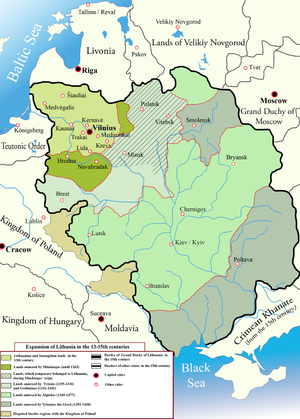
Storfyrstendømmet Litauen / Historie / Territorial ekspansion
Storfyrstendømmet Litauens ekspansion fra 1200-tallet til 1400-tallet
Storfyrstendømmet Litauen var en østeuropæisk stat fra 1200-tallet til 1795. Staten blev grundlagt af litauere, som var en baltisk stamme fra Aukštaitija, den sydøstlige del af det nuværende Litauen. Storfyrstendømmet Litauen blev senere udvidet til at omfatte store dele af det tidlige Kijevrige og slaviske lande, så dets territorium dækkede hele det nuværende Litauen, Hviderusland og Ukraine samt dele af Letland, Moldavien, Polen og Rusland. Storfyrstendømmet havde sin største udstrækning i 1400-tallet, hvor det var Europas største stat. Landet var multietnisk og rummede folk med stor variation i sprog, religion og kultur. I fyrstendømmet talte man normalt rusinsk og andre østslaviske sprog. Man talte også latin, polsk og tysk, dog mest til diplomatiske formål.